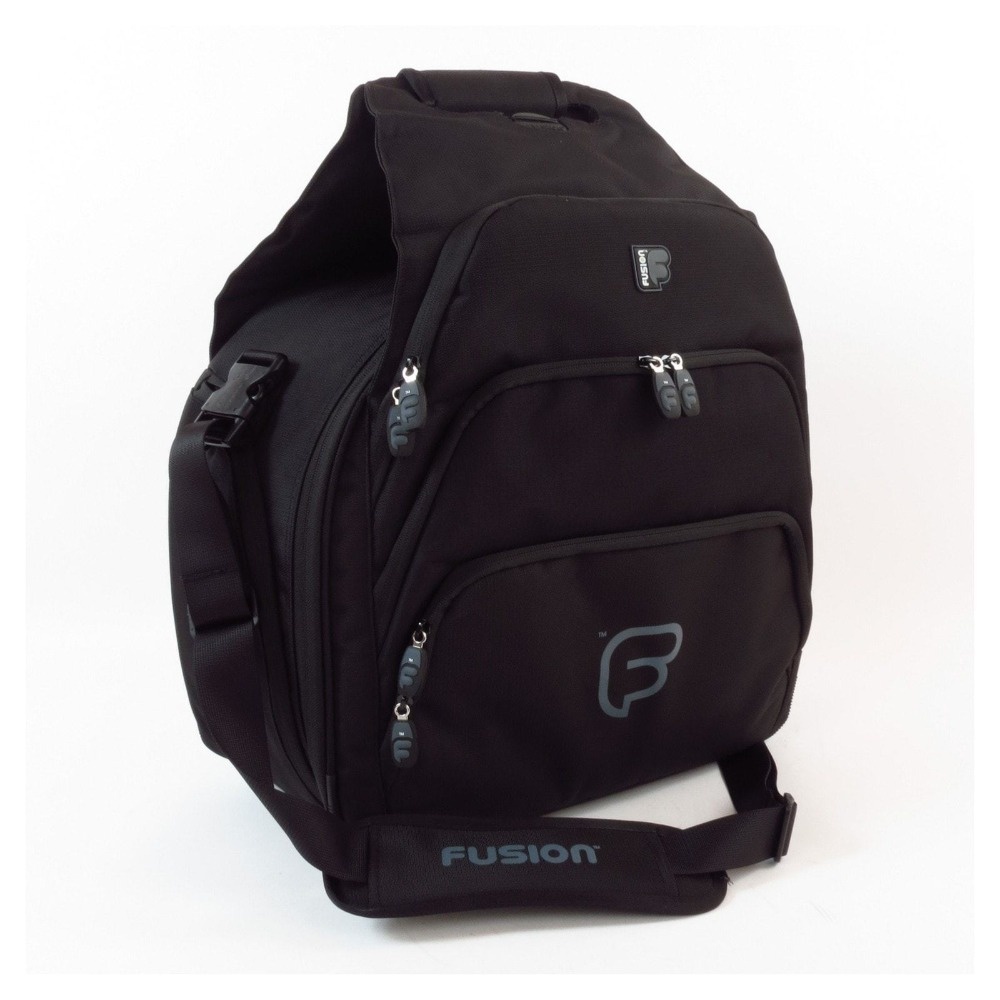
Beat Snare Gig Bag
Featured on This cleverly thought out product not only protects your snare drum but enables you to carry other equipment and accessories required for a gig. The bag is made from 30 mm (1.18”) high-density foam padding with water resistant, hardwearing rip-stop outer material. Internally the bag has a soft non-fibrous velvet-mix material, which protects your snare drum to the highest standard. The bag is designed to carry a snare drum up to 380 mm in diameter x 180 mm depth (15” x 7.09”) but there are several soft padded blocks provided which can be used to keep any smaller type of drum firmly in place. The snare bag forms part of the integrated carry handle and pocket system, giving a slick compact look. Inside the front pocket is a removable stick pouch that can be attached to a floor Tom. The bag can either be carried by the handle, shoulder strap or the sturdy backpack straps, which can be stored in a rear compartment out of sight. Lockable zips and an identity tag are also featured on the bag. If you are a drummer, transporting your kit from A to B can be a real challenge. With so much equipment to think about, gigging professionally can sometimes be a real headache. However, with a beat snare gig bag featuring intelligent, secure and ergonomic design, protecting your beat snare drum while travelling suddenly becomes much simpler. Here at Fusion Bags, we are proud to provide gig bags that are created with gigging musicians in mind. If you need a durable and reliable gig bag for your beat snare, look no further than Fusion Bags. We understand the problems that commuting musicians face on a day to day basis. Cramped train journeys, bustling crowds and crowded buses can all put your delicate instrument at risk. This is exactly why we have created a range of bags to suit the needs and demands of the modern day musician. Our beat snare gig bag in particular is one of our most detailed gig bag products. This clever bag will not only carefully protect your drum on the inside, but the hardwearing exterior will also prevent any damage from the outside. External Dimensions Height: 510 mm / 20.1 ins (carry handle folded) Width: 430 mm / 16.9 ins Depth: 270 mm / 10.6 ins including pockets Main Compartment Dimension - Maximum (without padded blocks) 400 mm / 15.74 ins diameter x 190 mm / 7.48 ins depth Weight 2.2kg / 4.85 lbs Padding 30 mm / 1.18 ins high density foam padding Outer material Jacquard hard wearing, water resistant non-PVC backed polyester ripstop material Rubberised PU reinforced panels with floor studs Fashionable piping with corner protectors Inner Material Foam backed soft velvet Pockets Main compartment: 400 mm (15.74") diameter x 190 mm (7.48 ins) depth Several removable padded velvet blocks to secure various sizes of snare drums 1 x external pocket with removable stick pouch 1 x external organiser pocket 2 x side pockets Zips Rubber zip pulls Inverted zips for slick appearance Carry System Integrated carry handle with security strap Padded backpack straps that can be stored in rear zipped compartment Detachable shoulder strap Branding Screen printed Fusion branding Rubber logos & Union Jack rubber badge Extras Lockable zips on main compartment Retractable identity tag
Brand: Fusion-Bags.com
Category: Arts & Entertainment > Hobbies & Creative Arts > Musical Instrument & Orchestra Accessories > Percussion Accessories > Cymbal & Drum Cases > Single Cymbal & Drum Cases